Ali Tneich

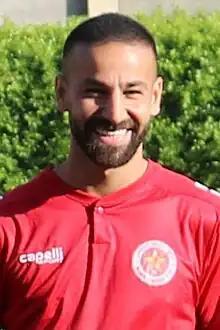
Tneich with Nejmeh in 2020

Ali Samir Tneich (born 16 July 1992), also known as Sisi, is a Lebanese footballer and former futsal player who plays as a midfielder for club Ansar and the Lebanon national team.